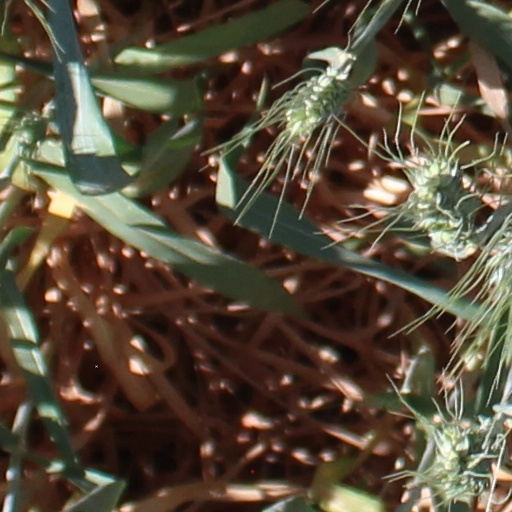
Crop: wheat